Barred tiger salamander

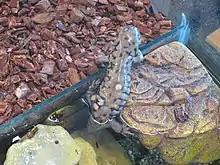
a.m. diaboli, salamander in residence at Living Prairie Museum, Winnipeg

The barred tiger salamander lives in western Canada and the western half of the United States, but infrequently in California and Nevada. In Canada, it can be found in British Columbia, Alberta, Saskatchewan and Manitoba. Its range in the United States extends to the southernmost tip of Texas, but no further east than the Dakotas and Oklahoma. It has been introduced into southern Arizona because its larvae are used as fish bait.